List of Florida hurricanes (1950–1974)

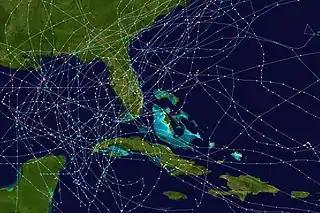
Tracks of hurricanes over Florida from 1950 to 1974

85 Atlantic tropical or subtropical cyclones have affected the U.S. state of Florida from 1950 to 1964. Collectively, tropical cyclones in Florida during the time period resulted in about $7.04 billion (2017 USD) in damage, primarily from Hurricanes Donna and Dora. Additionally, tropical cyclones in Florida were directly responsible for 93 fatalities during the period, as well as responsible for 23 indirect deaths. Several tropical cyclones produced over 20 inches (500 mm) of rainfall in the state, including Hurricane Easy which is the highest total during the time period. The 1969 season was the year with the most tropical cyclones affecting the state, with a total of 8 systems. The 1954 and 1967 seasons were the only years during the time period in which a storm did not affect the state.